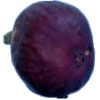
Label: fig